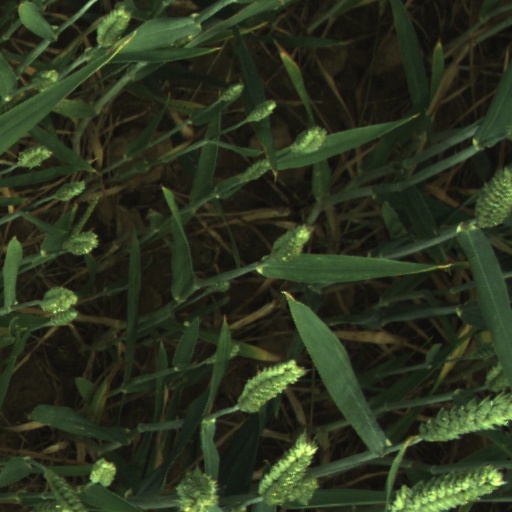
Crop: wheat